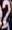
Number: 2